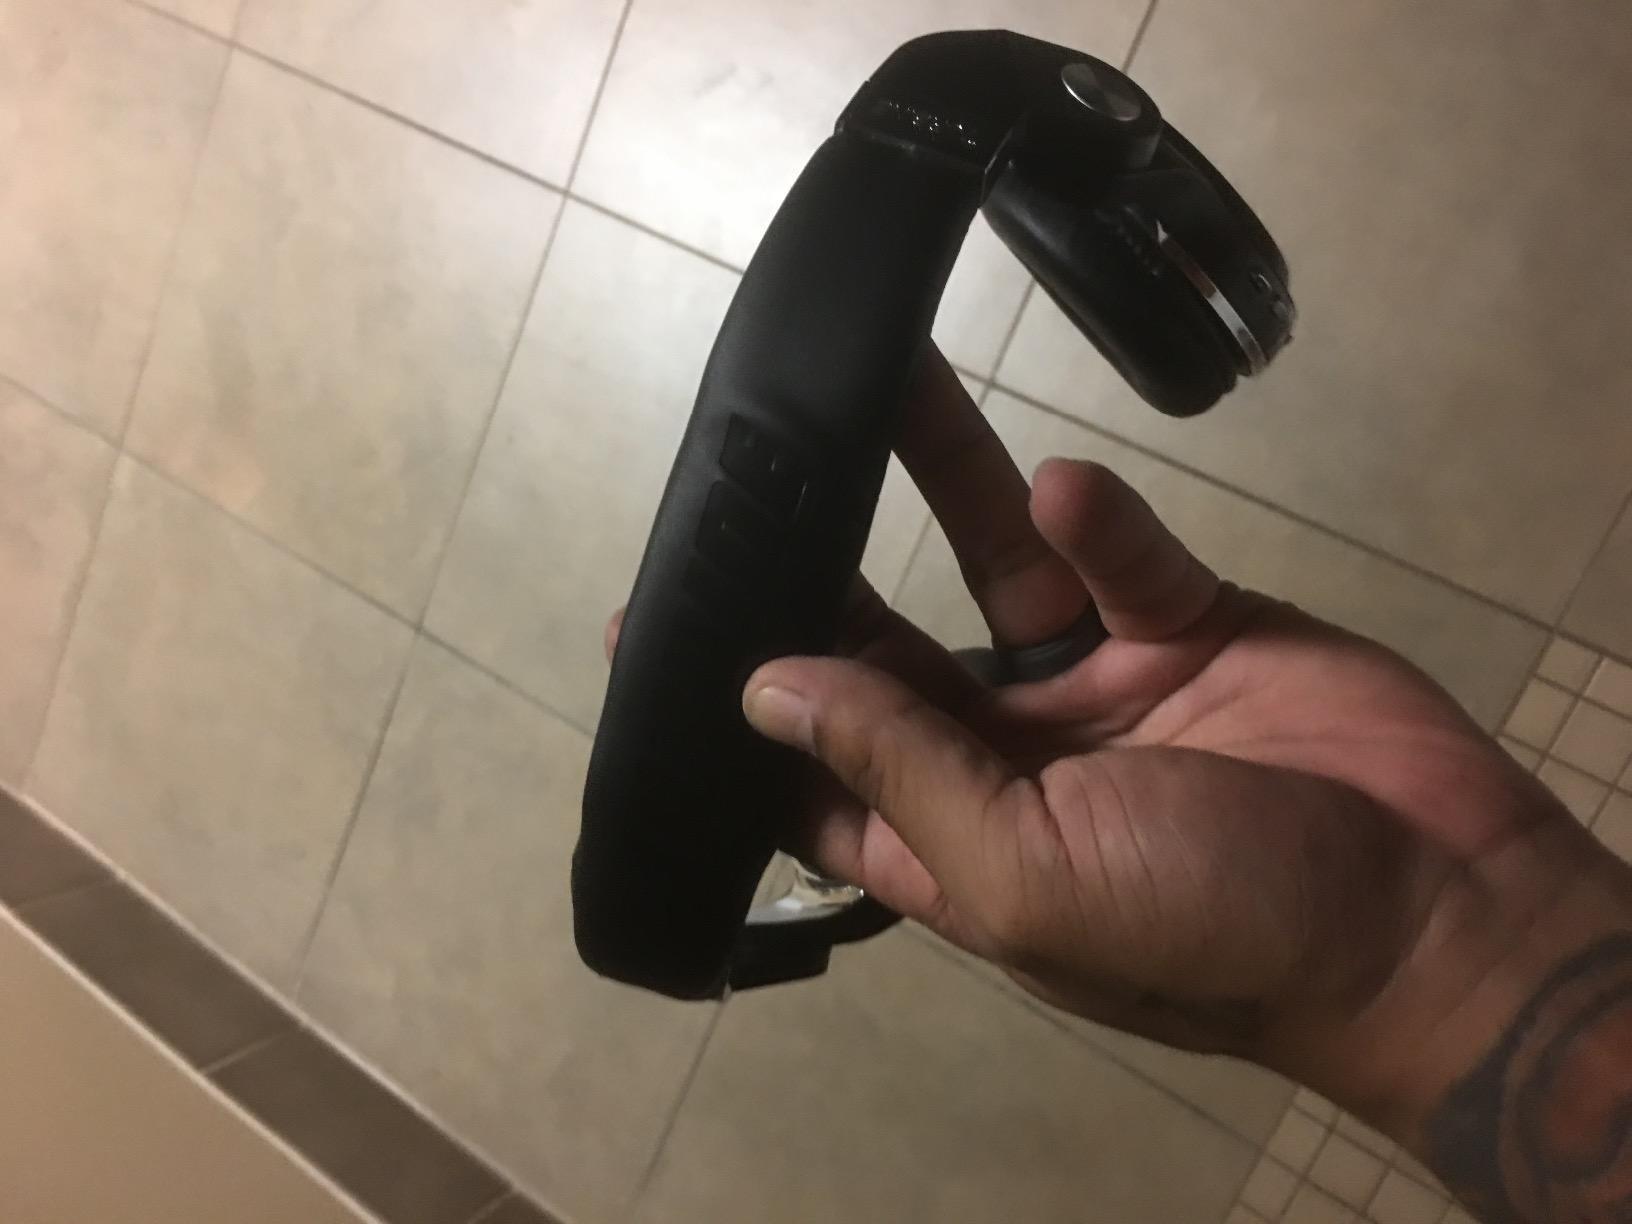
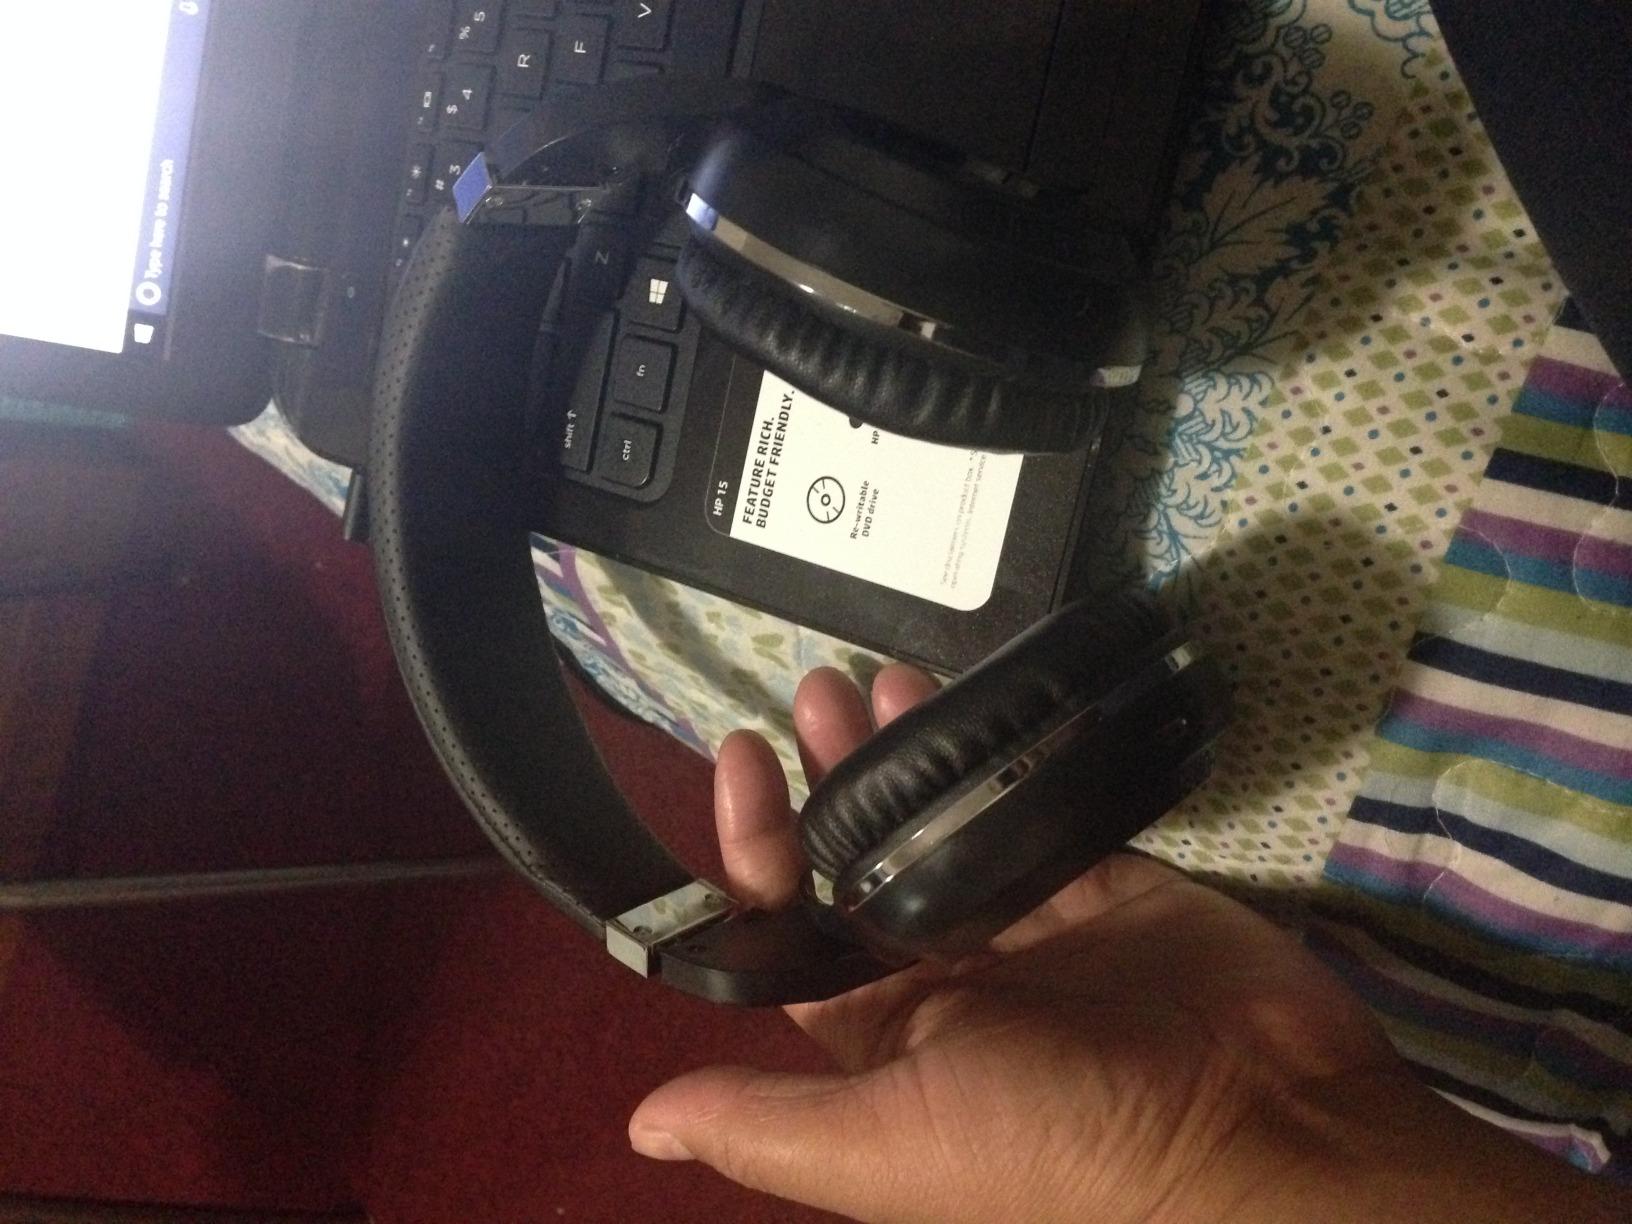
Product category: headphones
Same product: yes